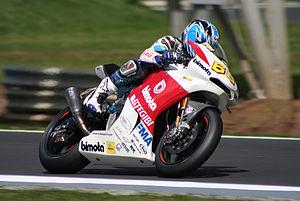
La HB4 est un modèle de motocyclette produit par le constructeur italien Bimota.